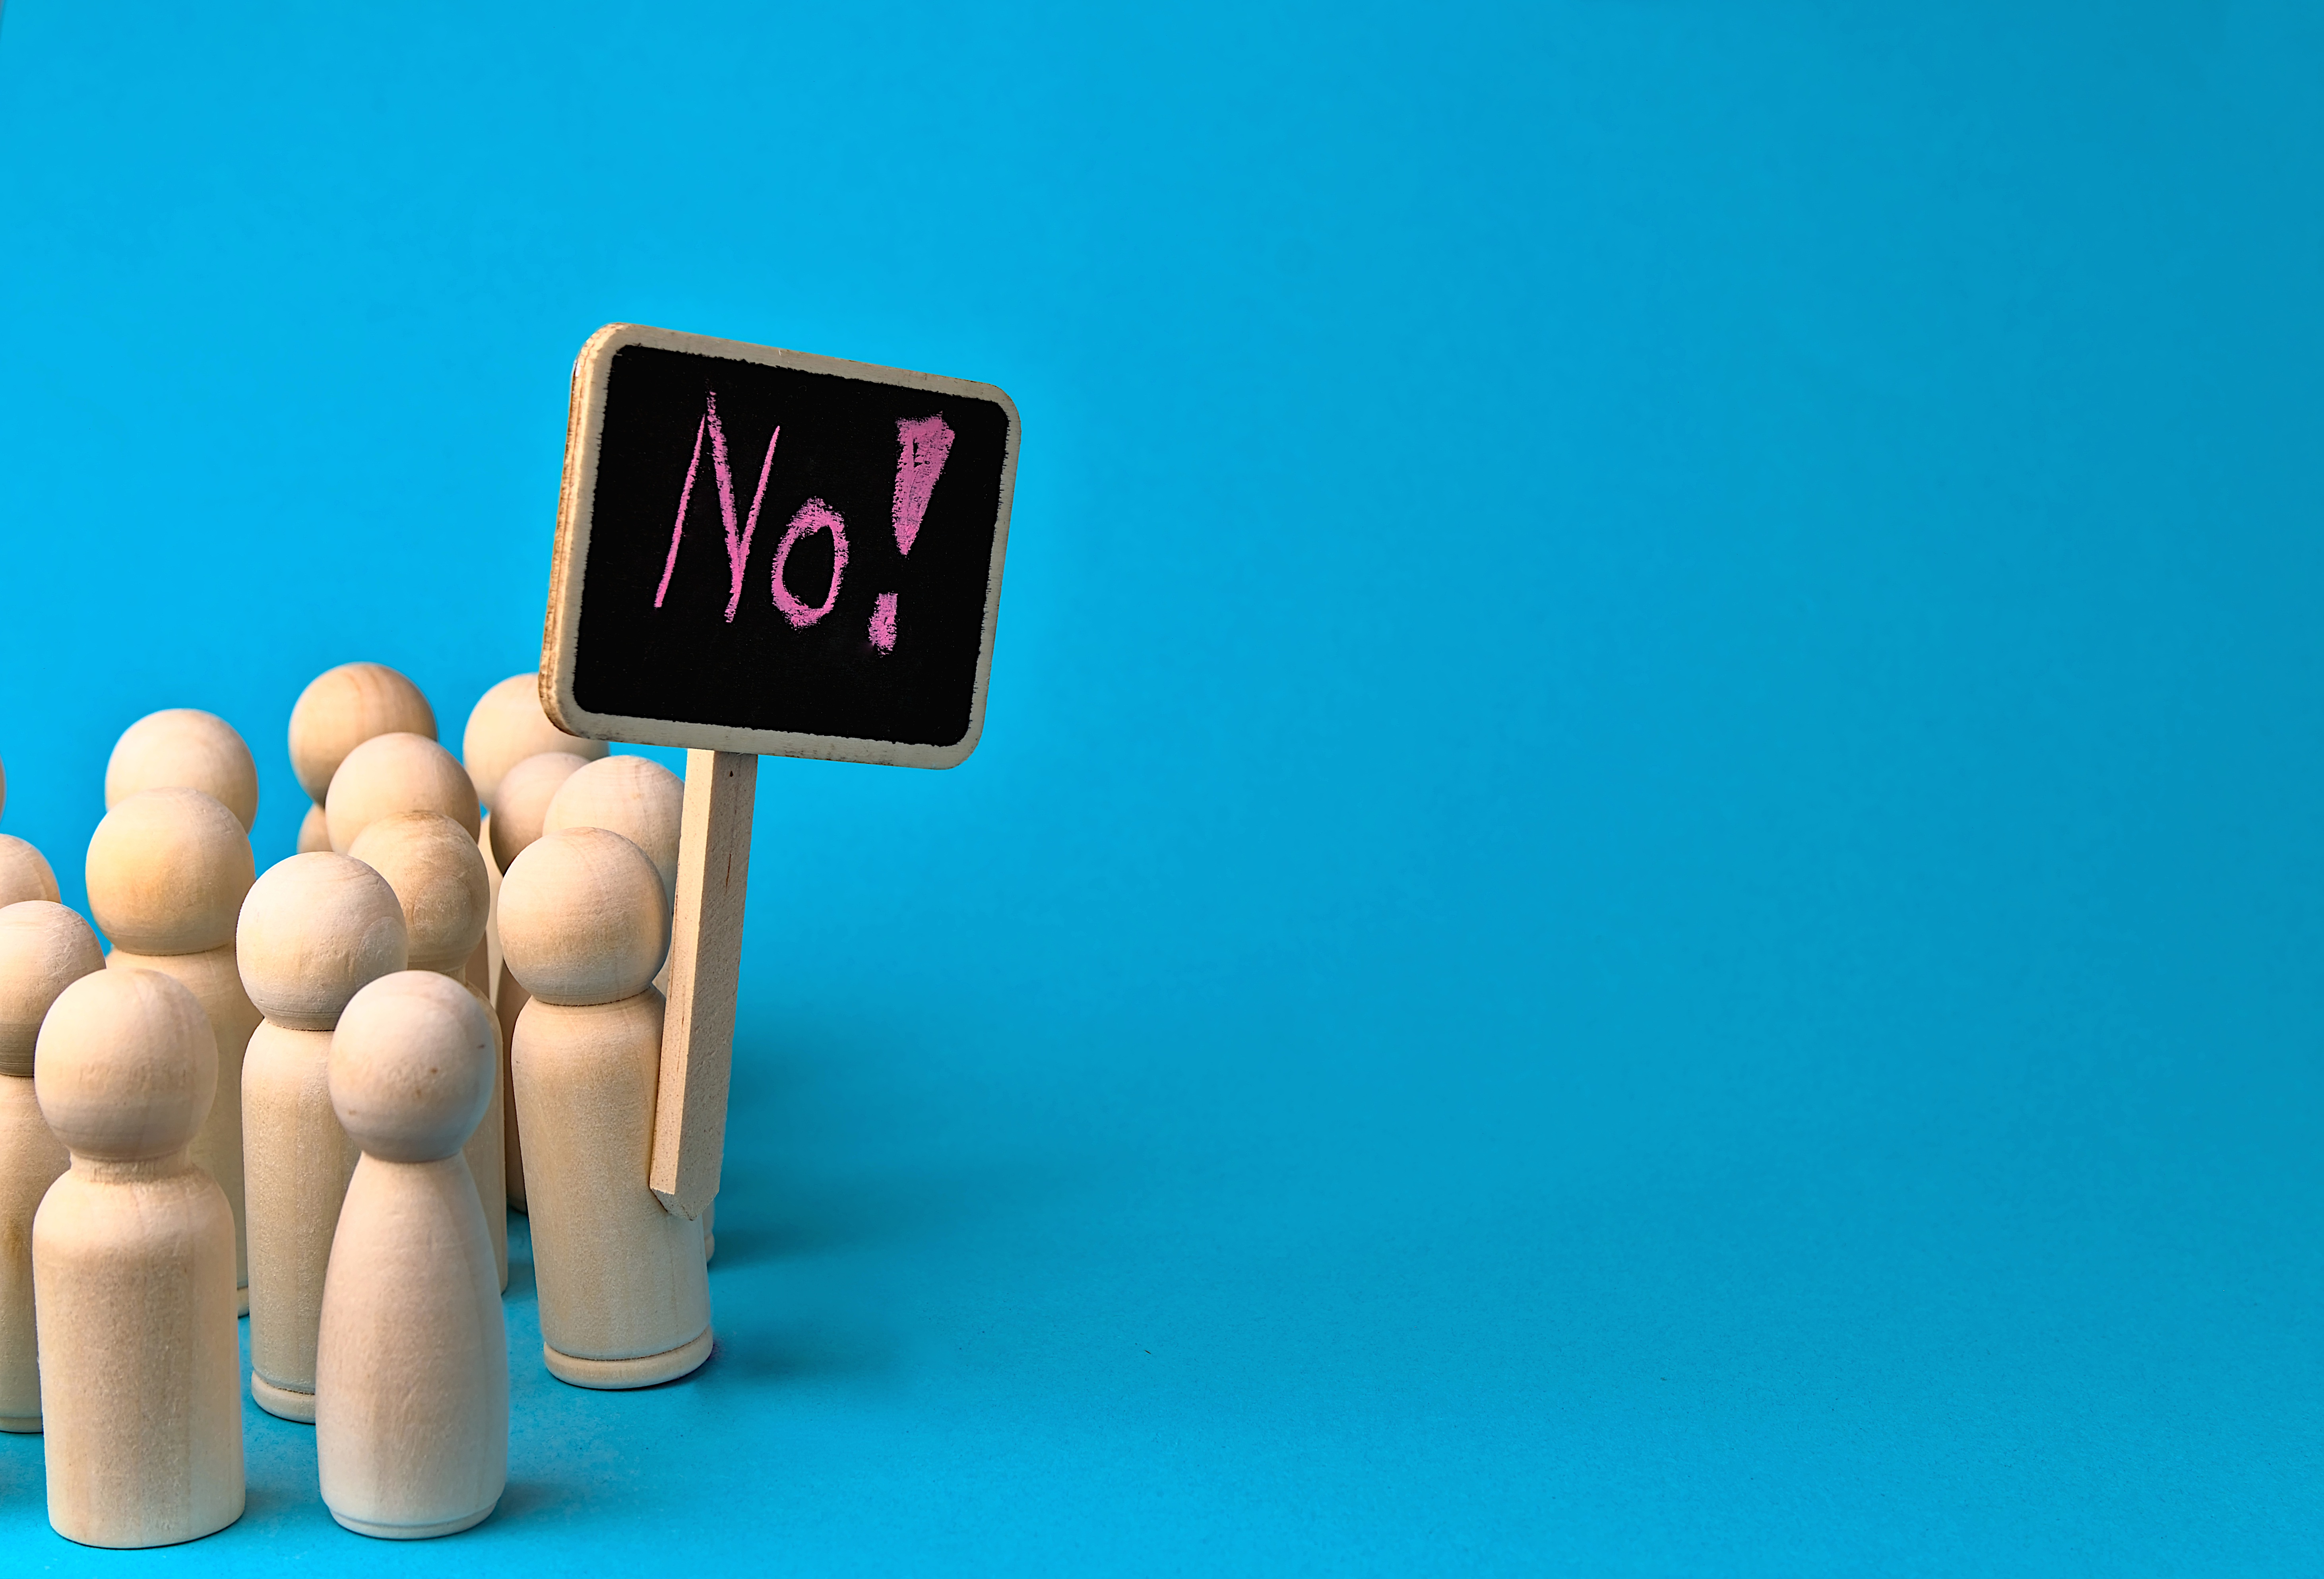
art, azure, gesture, finger, font, indoor games and sports, electric blue, recreation, thumb, rectangle, number, symbol, dice, nail, wrist, brand, magenta, games, circle, still life photography, wood, graphics, sign